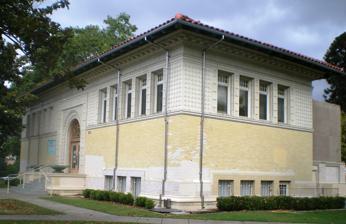
Building: Vermont Square Branch Library
Country: United States of America
Year built: 1913
United States historic place Vermont Square Branch U.S. National Register of Historic Places Los Angeles Historic-Cultural Monument No. 264 Vermont Square Branch, May 2008 Show map of the Los Angeles metropolitan area Show map of California Show map of the United States Location 1201 W. 48th Street, Los Angeles, California Coordinates 33°59′59″N 118°17′42″W / 33.99972°N 118.29500°W / 33.99972; -118.29500 Built 1913 Architect Sumner Hunt Silas Reese Burns Architectural style Italian Renaissance Revival , Mediterranean Revival MPS Los Angeles Branch Library System TR NRHP reference No. 87001022 LAHCM No. 264 Significant dates Added to NRHP May 7, 1987 Designated LAHCM June 7, 1983 Vermont Square Branch Library is the oldest branch library in the Los Angeles Public Library system.  Located about a mile southwest of the University of Southern California campus, in the Vermont Square district, it was built in 1913 with a grant from Andrew Carnegie . One of three surviving Carnegie libraries in Los Angeles, it has been designated a Historic-Cultural Monument and listed on the National Register of Historic Places . Architecture and historic designation The Vermont Square Branch was designated as a Historic-Cultural Monument (#264) by the Los Angeles Cultural Heritage Commission in June 1983 as the oldest remaining library in the city system. In 1987, the Lincoln Heights Branch and several other branch libraries in Los Angeles were added to the National Register of Historic Places as part of a thematic group submission. The application noted that the branch libraries had been constructed in a variety of period revival styles to house the initial branch library system of the City of Los Angeles.  With respect to the Vermont Branch, the application described the building as "a one-story structure designed in the Italian Renaissance Revival and Mediterranean Revival style with Prairie style proportions." It rests on a raised foundation and is topped by a red tile roof supported by broad overhanging eaves.  The symmetrical facade is divided into three sections with the center portion protruding slightly.  The center portion is fronted with terra cotta blocks with geometric patterns reminiscent of Classical motifs.  The entry is located on a landing midway up the stairs.  The top half of the staircase is located inside the building.  Both wings are horizontally divided with two different facing materials.  Cream-colored glazed brick covers the exterior walls below the window sills.  Long vertical windows are arranged high on the walls, grouped in bands of five on either side of the entry. History Opening in 1913 The Vermont Square Branch opened in March 1913 as the first library building built by the City of Los Angeles.  It is the oldest branch library in the city and was the first of six branch libraries built with a $210,000 grant from Andrew Carnegie . When the library opened, the 2,000 new books which were ready for circulation did not come close to filling the shelves that were planned to accommodate 16,000 volumes. A history of the branch's early years describes the opening this way: On March 1, 1913, the Vermont Square Branch, the first of the Carnegie branch libraries built in Los Angeles, was opened to the public. ... At six o'clock the doors were opened and hundreds of enthusiastic men, women and children crowded in.  It had been planned to have the program in the auditorium but since the crowd made this impossible, the speakers sought refuge within the charging desk where they spoke from an improvised platform. ...  The newness of the library, furniture and books were a real luxury to us who had been used to the gloomy, rented store buildings but there was one crumpled rose leaf which marred our serenity of spirit.  There was no cork carpet on the floors and the noise of the steel tipped chairs on the cement was terrific. The Los Angeles Times described the opening of the "artistic" new structure as follows: The handsome building is of fireproof construction, the exterior being cased in cream-colored glazed brick and white tile.  The roof is of the genuine Spanish type, constructed of hollow red tile, set off by a heavy frieze of open woodwork under the eaves, to match the coping around the top of the open-air reading room on the northeast corner, both being painted a soft green color in pleasant contrast to the exterior finish. ... Surrounded by a park filled with flowers and shrubbery, the building is an ornament to the well-built neighborhood. Carnegie paid for a total of six libraries in Los Angeles, and only three of the Carnegie libraries remain: Vermont Square, Cahuenga , and Lincoln Heights ." Early years Front view of Vermont Square Branch, May 2008 In 1917, the branch received a gift of a "motion picture projection machine" which was used for the first time to show the picture "The Prince and the Pauper" to a full auditorium. During World War I, the local exemption board conducted its operations at the library, making their headquarters in the story room for 20 months.  Thousands of physical examinations were given in the library, and there were stenographers pounding out their reports in the reading room. The building was one of the most widely visited in the southwest section of the city in its early years.  During the year 1917–1918, there were 368 meetings in the branch's auditorium.  One report stated that "Monday mornings was the only time in the week free for tuning the piano." Children's reading room, 1913, photograph from the collection of the Los Angeles Public Library By 1920, the shelving and seating capacity were taxed by high demand for the library's facilities.  In 1928, a gas furnace was installed, eliminated the need for a coal room, and the basement was rearranged to make available more usable space. During World War II, the branch was designated an air raid shelter and Red Cross casualty center; it was also used by the draft board as a registration center. From 1949 to 1978, the branch was the headquarters for the library's Central Region. 70th anniversary celebration The branch celebrated its 70th anniversary in 1983, bestowing an award on Los Angeles Times columnist Jack Smith , who had been a patron of the library as a boy in the 1920s.  In a column paying tribute to the museum where he spent his youth, Smith wrote that he developed his "literary style and attitudes toward life at those low round tables in the children's room." Smith also noted that, in a neighborhood that had deteriorated in the years since he grew up there, "the little square has become all the more an oasis." The grandsons of the developer who subdivided the area and donated the land for Vermont Square Park wrote a letter to the Los Angeles Times noting the role of the library in their own childhoods: "The books I borrowed enabled me to follow the adventures of Tarzan, fight the battles of the Civil War, attend West Point as a plebe, explore the dark forests of the Belgian Congo in pursuit of that huge, ferocious, man-eating monster, the gorilla, as I then thought it to be." Closure and renovation in the 1990s The branch was closed in May 1990 when it was discovered the building's unreinforced masonry did not meet seismic safety codes.  The building was extensively renovated and reopened in May 1996. As part of the renovation, artwork by Nobuho Nagasawa was installed. Nagasawa 's artwork consists of functional library furniture, including 11 preschool stools in the shape of letters that spell out the word "IMAGINATION," and a glass table sandblasted with the names of books that have been banned in some of America's public schools. See also Los Angeles portal List of Los Angeles Historic-Cultural Monuments in South Los Angeles List of Registered Historic Places in Los Angeles Los Angeles Public Library References